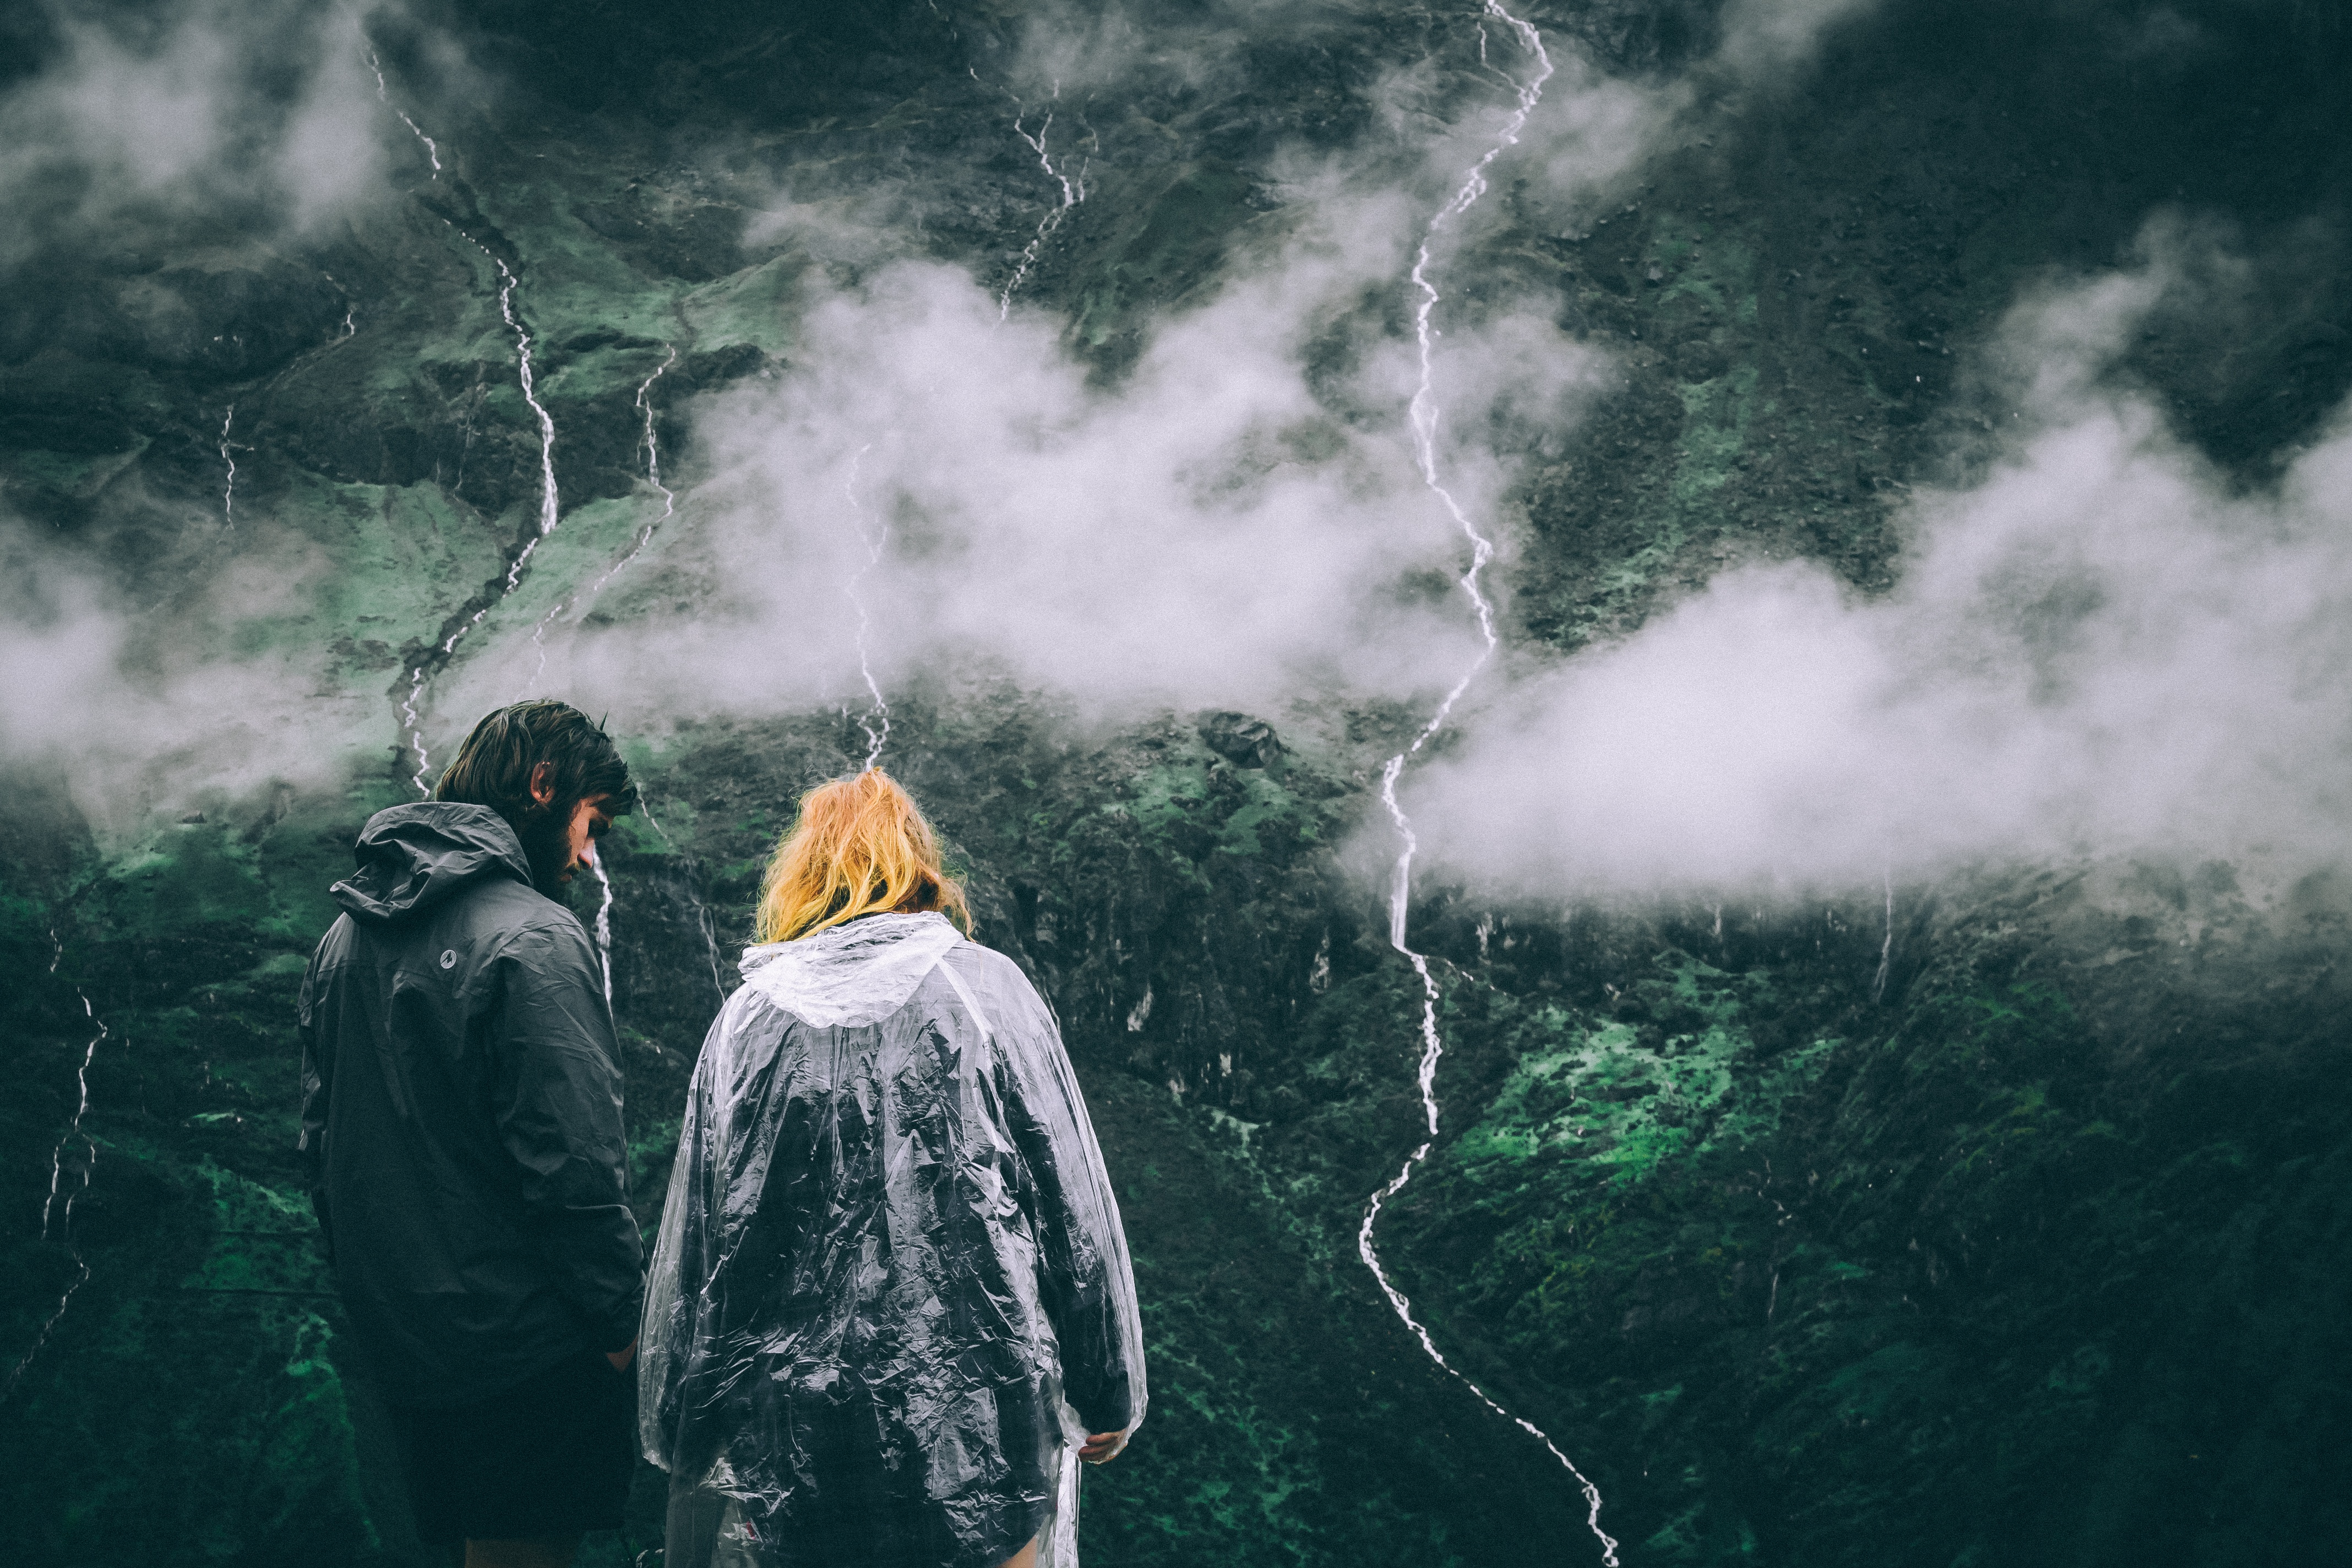
nature, mountain, cloud, sunlight, wave, darkness, atmospheric phenomenon, atmosphere of earth